United Kingdom labour law

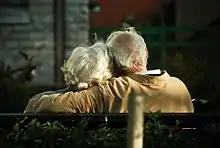
Every jobholder will from 2012 be automatically enrolled in an occupational pension, and can codetermine how their retirement savings are invested and their voice in company shares is used.

Possibly the most important time off during working life will be to care for newly born or adopted children. However, unlike paid holidays or breaks that are available for "workers", child care rights are restricted to "employees". They are also less favourable for male parents, which exacerbates the gender pay gap as women take more time out of their careers than men. Going beyond the minimum in the Pregnant Workers Directive, the Employment Rights Act 1996 section 71 to 73 and the Maternity and Parental Leave etc. Regulations 1999 guarantee maternity leave for 52 weeks in total, but in four steps, paid and unpaid. First, women must take two weeks compulsory leave at the time of child birth. Second, and covering the compulsory leave, there is a right to 6 weeks' leave paid at 90% of ordinary earnings. Third, there is a right to 33 weeks' leave at the statutory rate, or 90% of ordinary earnings if this is lower, which was £138.18 per week in 2014. The government reimburses employers for the costs according to the employer's size and national insurance contributions. Fourth, the mother may take additional, but unpaid maternity leave for another 13 weeks. A contract of employment can always be, and if collectively bargained usually is, more generous. There is no qualifying period for the right to unpaid leave, but the mother must have worked for 26 weeks for the right to paid leave. The mother must also tell the employer 15 weeks before the date of the expected birth, in writing if the employer requests it. Employees may not suffer any professional detriment or dismissal while they are absent, and should be able to return to the same job after 26 weeks, or another suitable job after 52 weeks. If parents adopt, then the rights to leave follow maternity rules for one primary carer. However, for fathers ordinarily, the position is less generous. The Paternity and Adoption Leave Regulations 2002 entitle a father to 2 weeks leave, at the statutory rate of pay. Both parents may also take "parental leave". This means that, until a child turns 5, or a disabled child turns 18, parents can take up to 13 weeks unpaid leave. Unless there is another collective agreement in place, employees should give 21 days' notice, no more than 4 weeks in a year, at least 1 week at a time, and the employer can postpone the leave for 6 months if business would be unduly disrupted. Otherwise, employees have a right to suffer no detriment, nor be dismissed, and have the right to their previous jobs back. To redress the imbalance between women and men bearing children, the Additional Paternity Leave Regulations 2010 made it possible for the woman to transfer up to 26 weeks of her maternity leave entitlements to her partner. This has not stopped the gender pay gap.